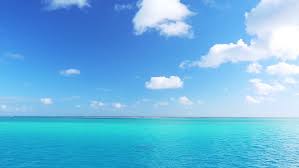
Weather: sun or clear